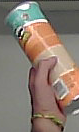
Product: pringles_paprika